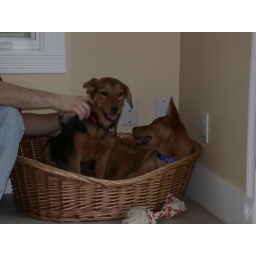
maggie and murphy in dog bed